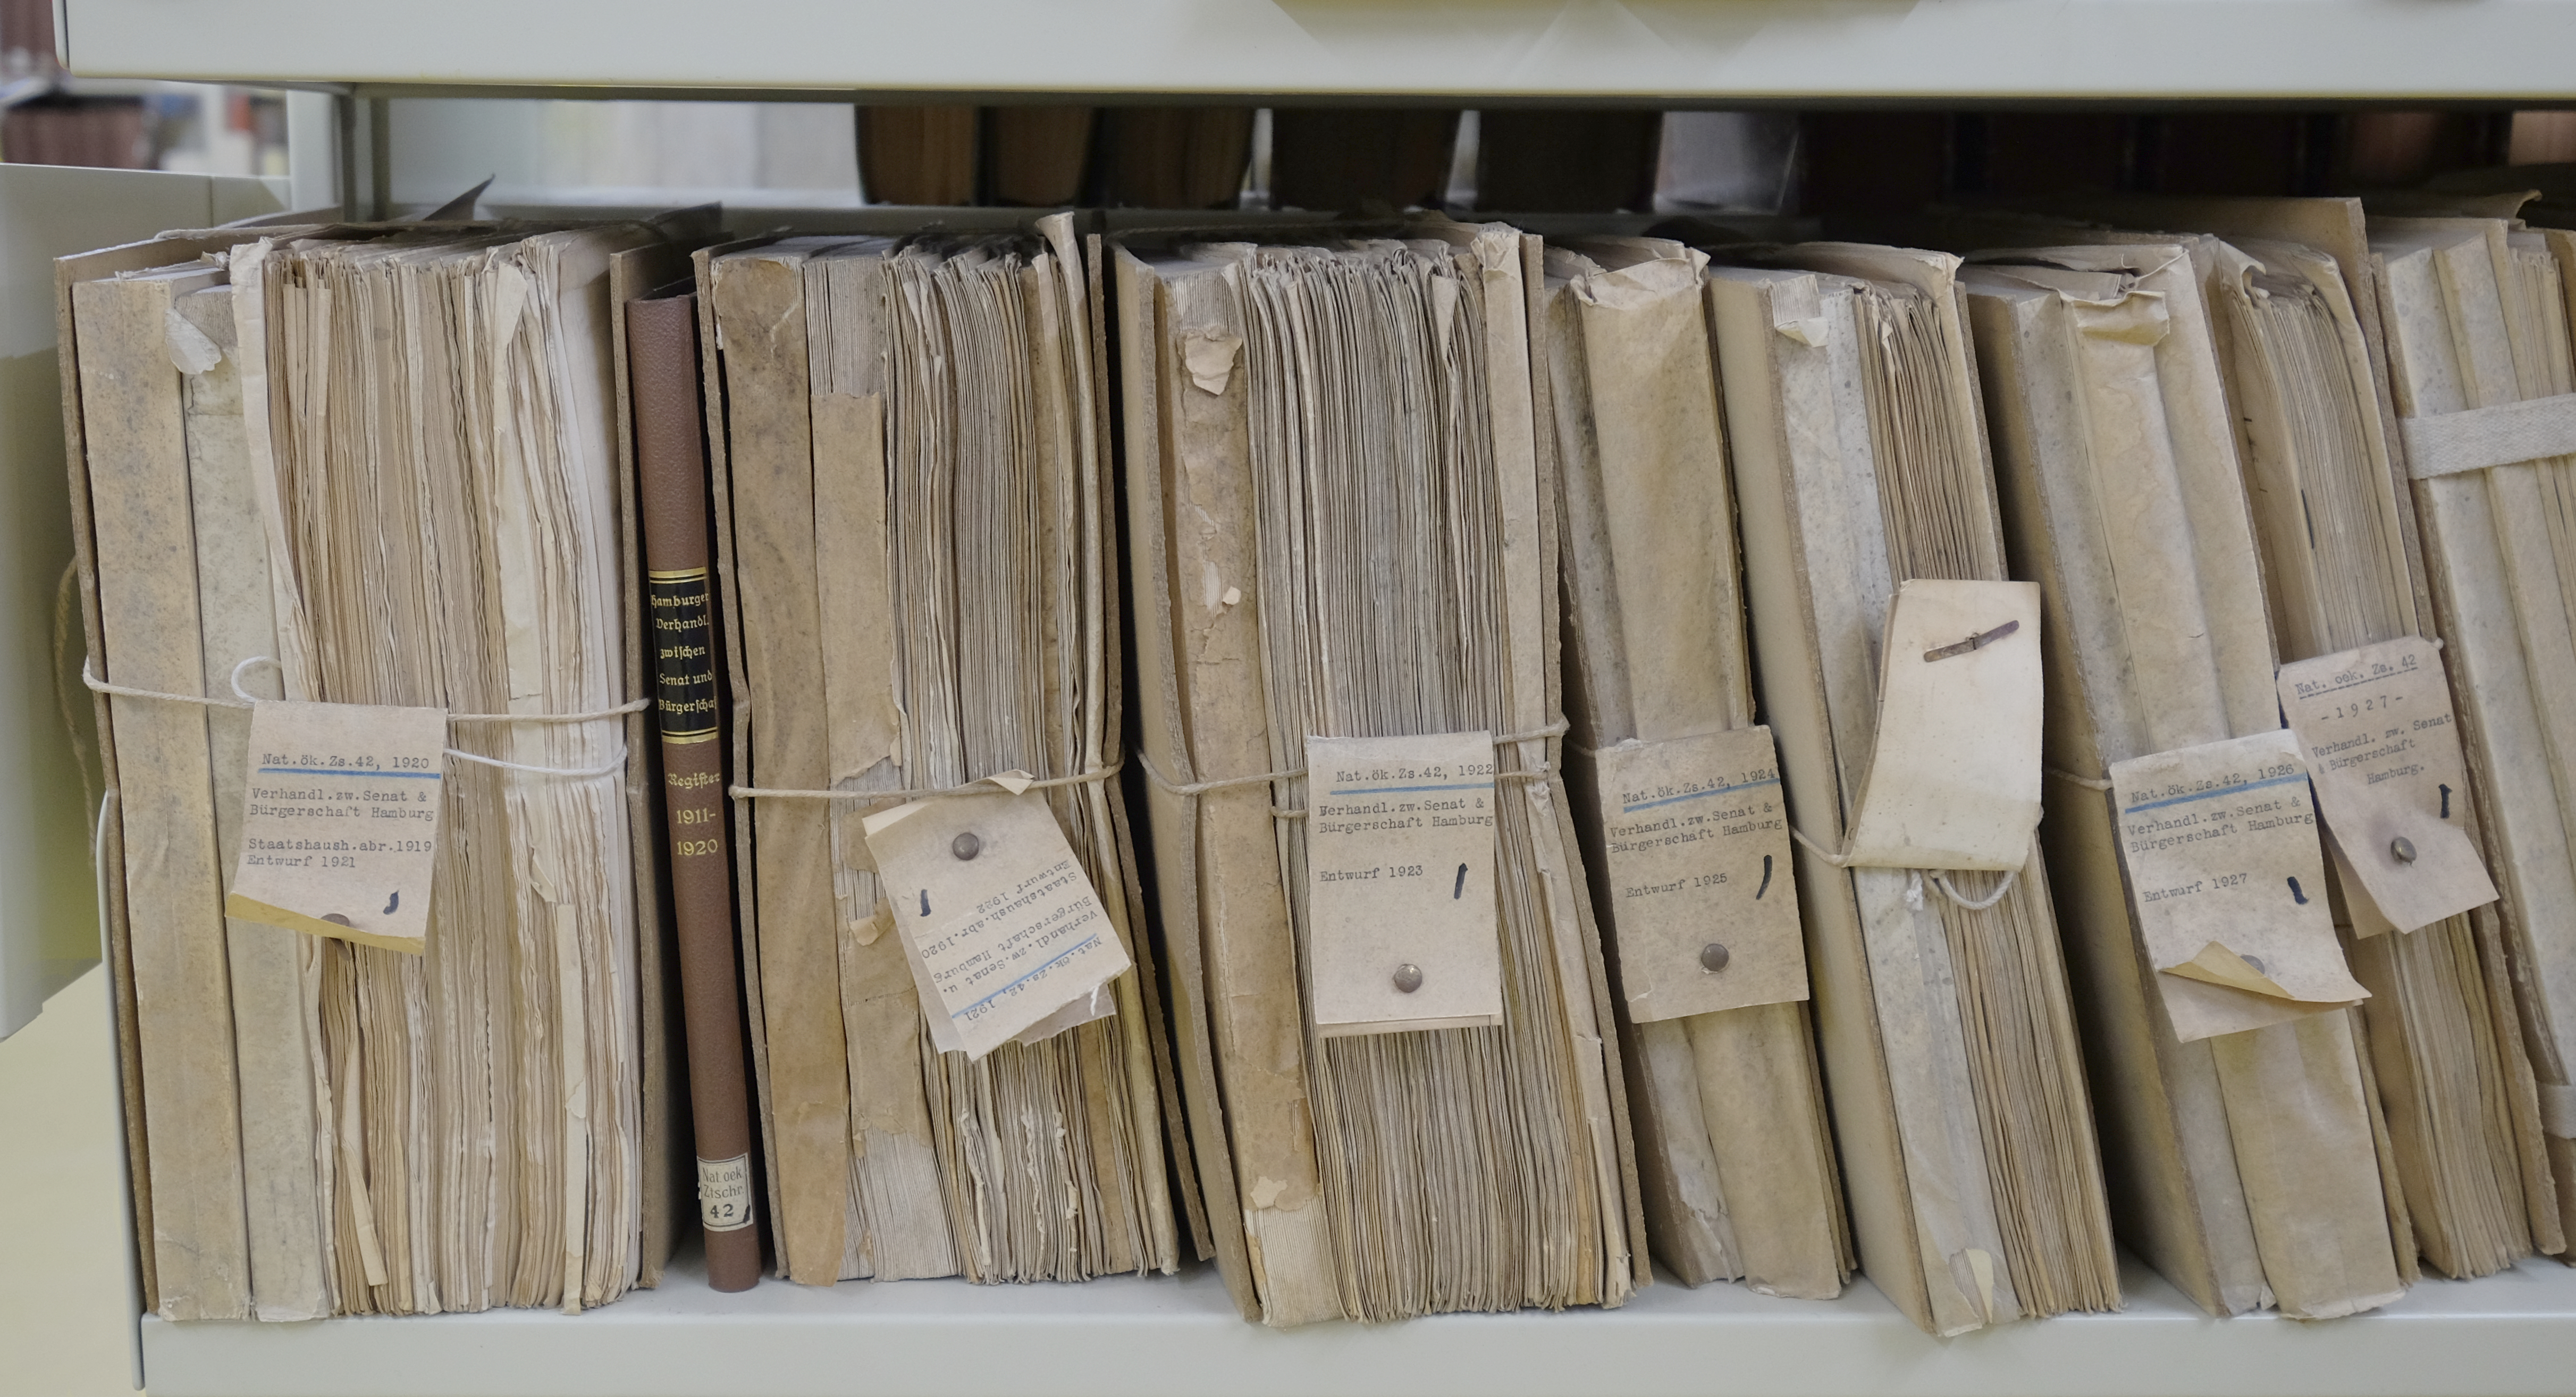
wood, floor, organized, furniture, room, lumber, storage, research, interior design, papers, rows, shelves, system, files, flooring, plywood, man made object, case studies